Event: Nepal Earthquake
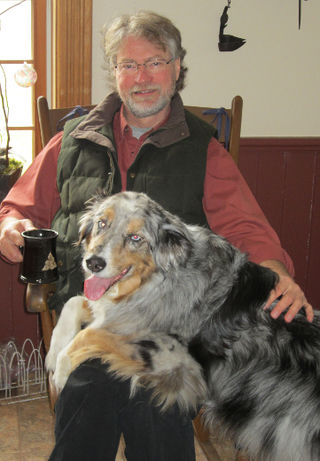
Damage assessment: no_damage